Goleta Slough

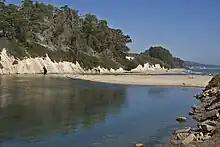
View from the slough to the ocean.

Extensive areas of the historic marsh below the high tide line are isolated from tidal influence by berms and dikes. Tidal flooding is limited to the south-central portion of the slough, extending into several of the major tributaries. Tidal amplitude in the upper reaches of the slough is diminished. During the summer months the tidal amplitude may become attenuated and eventually eliminated by progressive berming of the mouth. The beach berm is mechanically breached to maintain water quality in the slough.